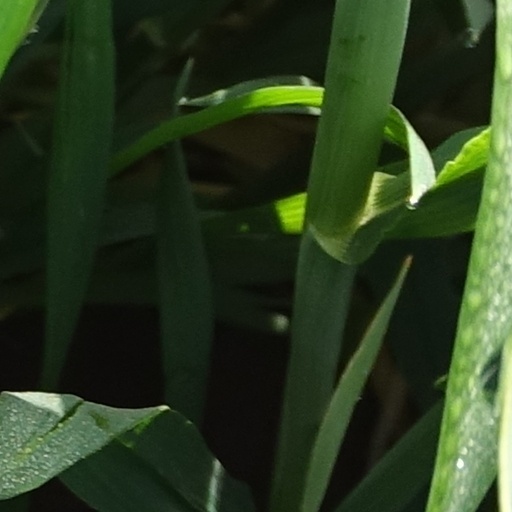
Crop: wheat